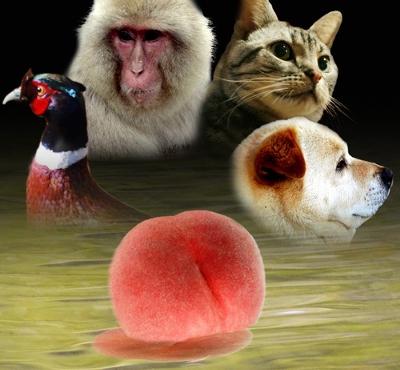
回答: 猫「この中に1人いらない奴がいる」